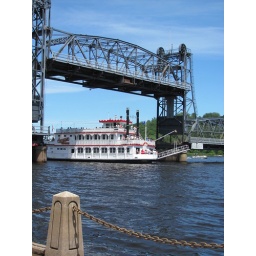
boat under lift bridge